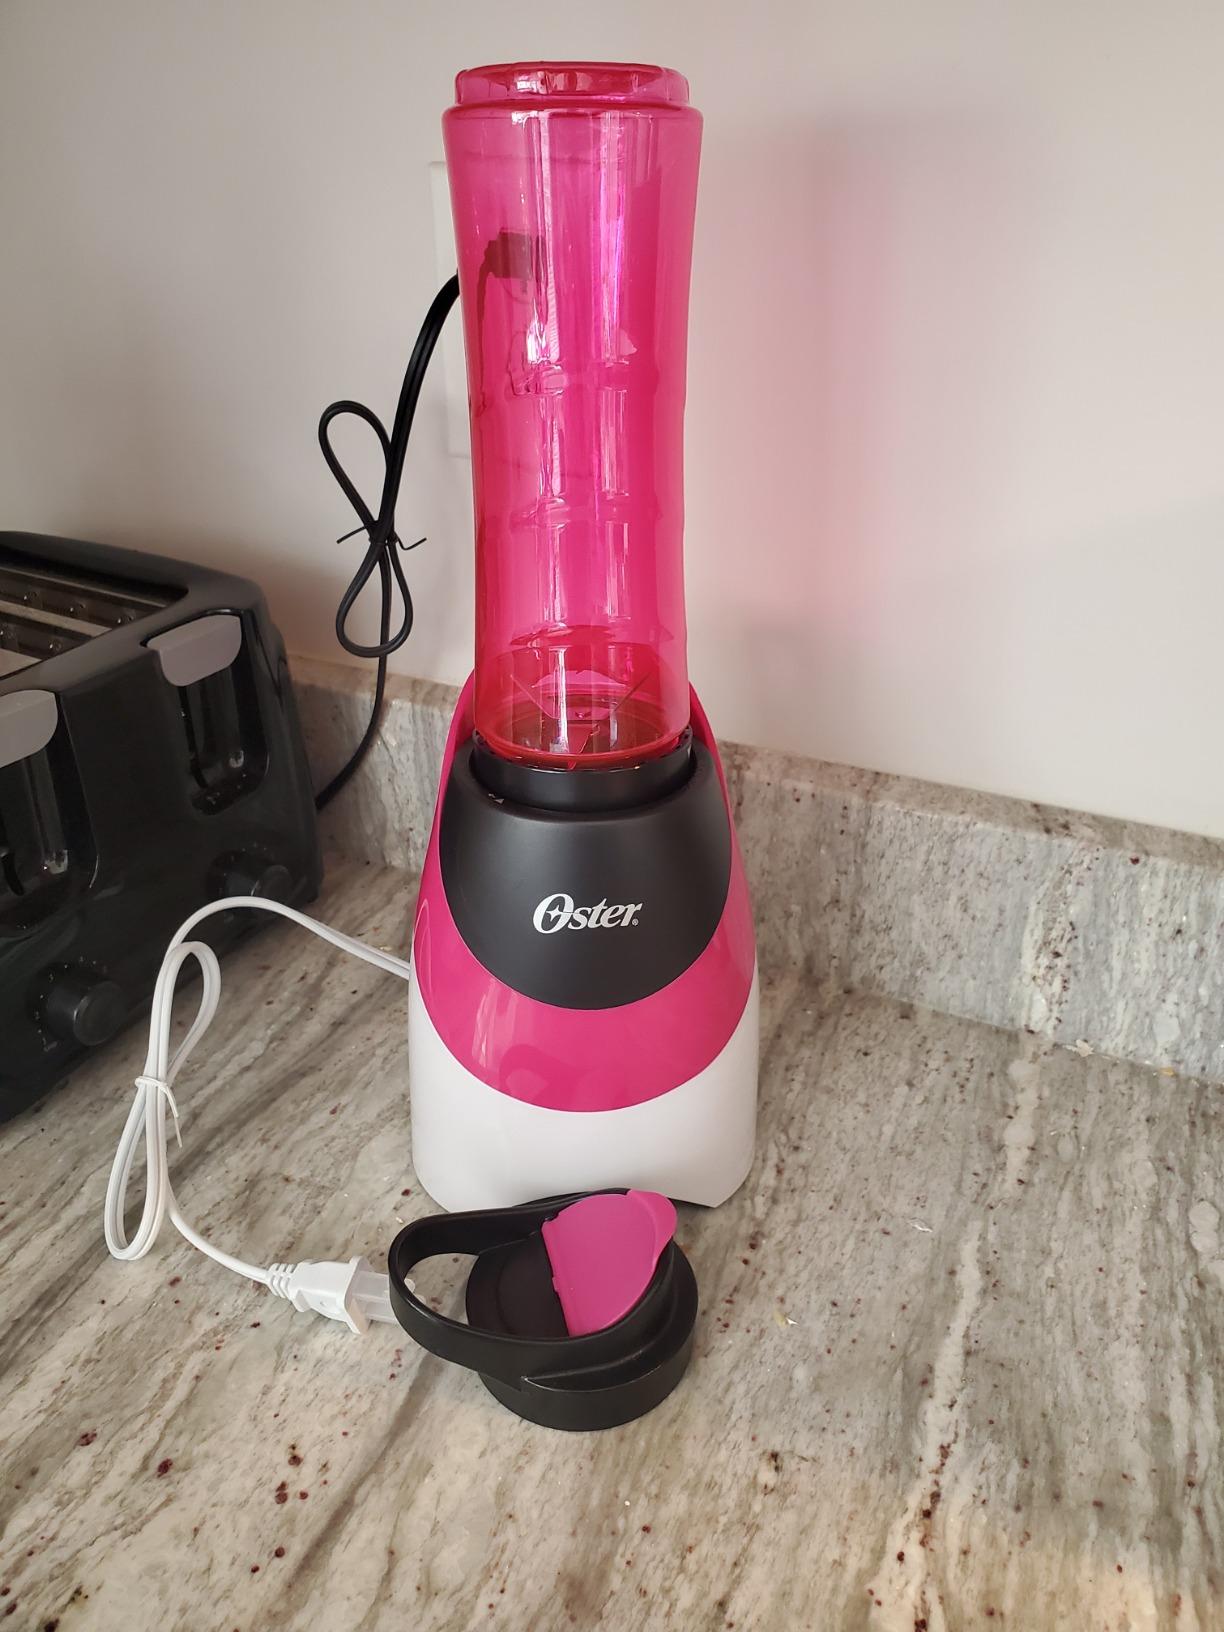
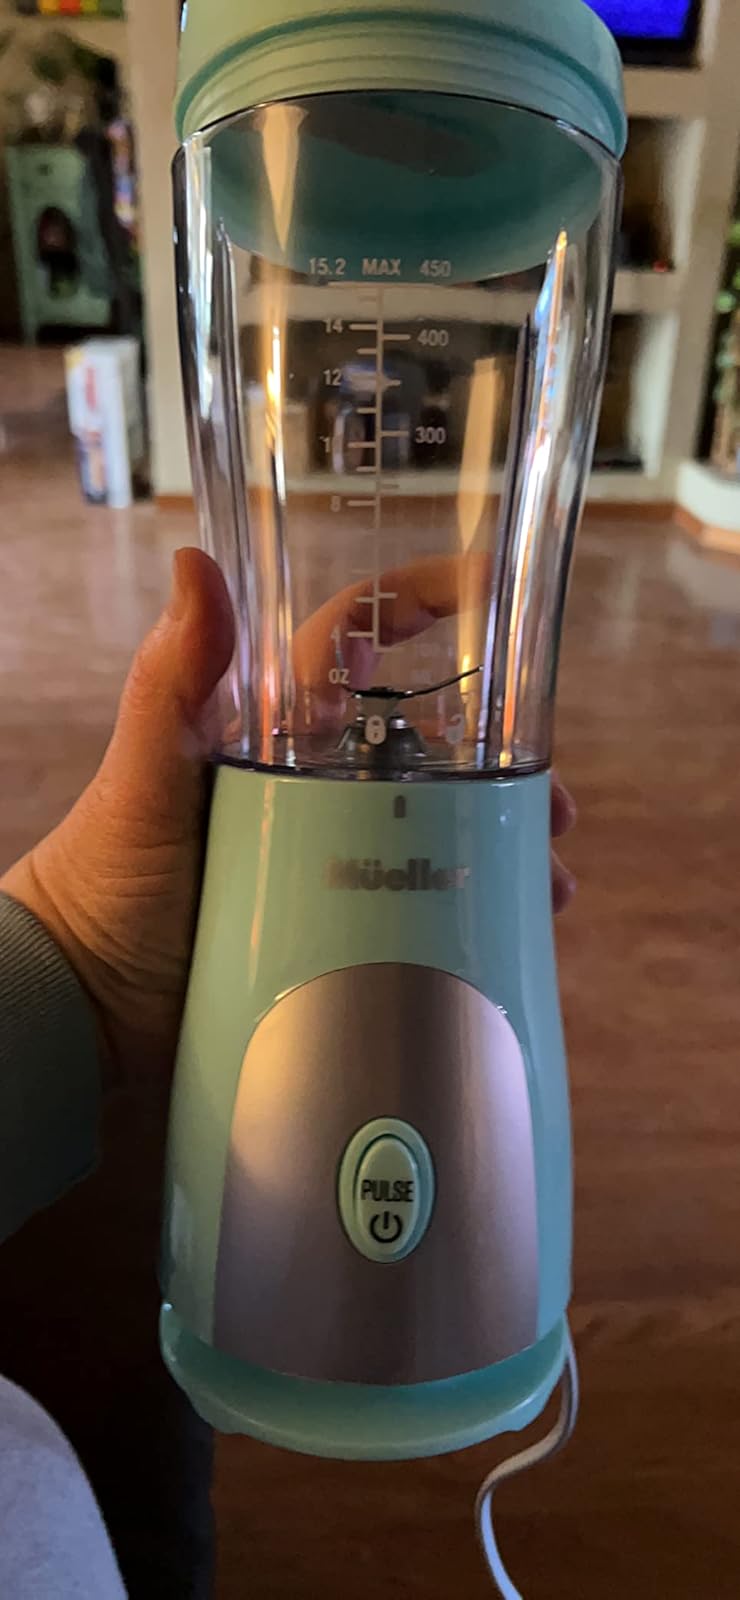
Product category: items_blender
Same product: no